Liga I

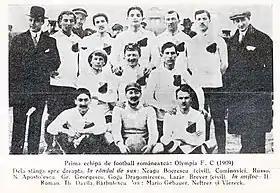
Olympia București, the 1909 champions.

The first official national football tournament was organized in 1909 by the recently founded Romanian Football Federation, then called the "Association of Athletic Societies in Romania". The final matches of the first Romanian Football Championship were held between December 1909 and January 1910 in Bucharest. The three pioneer clubs were Olympia and Colentina from Bucharest and United from Ploiești. Each team played a fixture against the other two clubs, totalizing a number of three matches disputed, with Olympia București being crowned as champions of the first Romanian Football Championship. In the following years, the tournament was structured into regional groups with the winners of each group participating in a playoff with the eventual winners being declared champions. From 1909 until 1921, the championship was organized as a cup with the winner being crowned as Champions of Romania, except for between 1916 and 1919, when the competition was suspended due to World War I. The champions of this period were Olympia and Colentina, each with two titles, and United, Prahova, Venus, Unirea Tricolor București and Româno-Americana, with one title each.